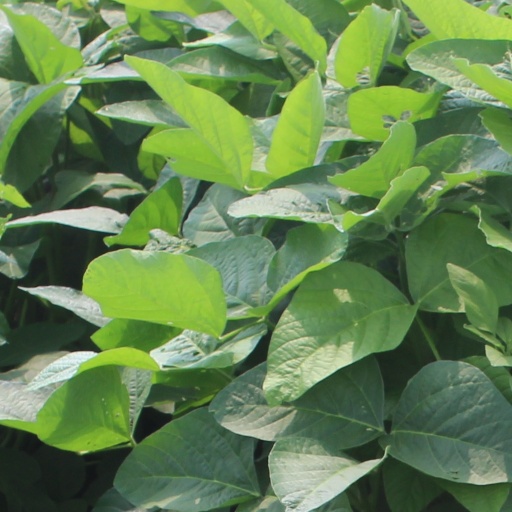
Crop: soybean